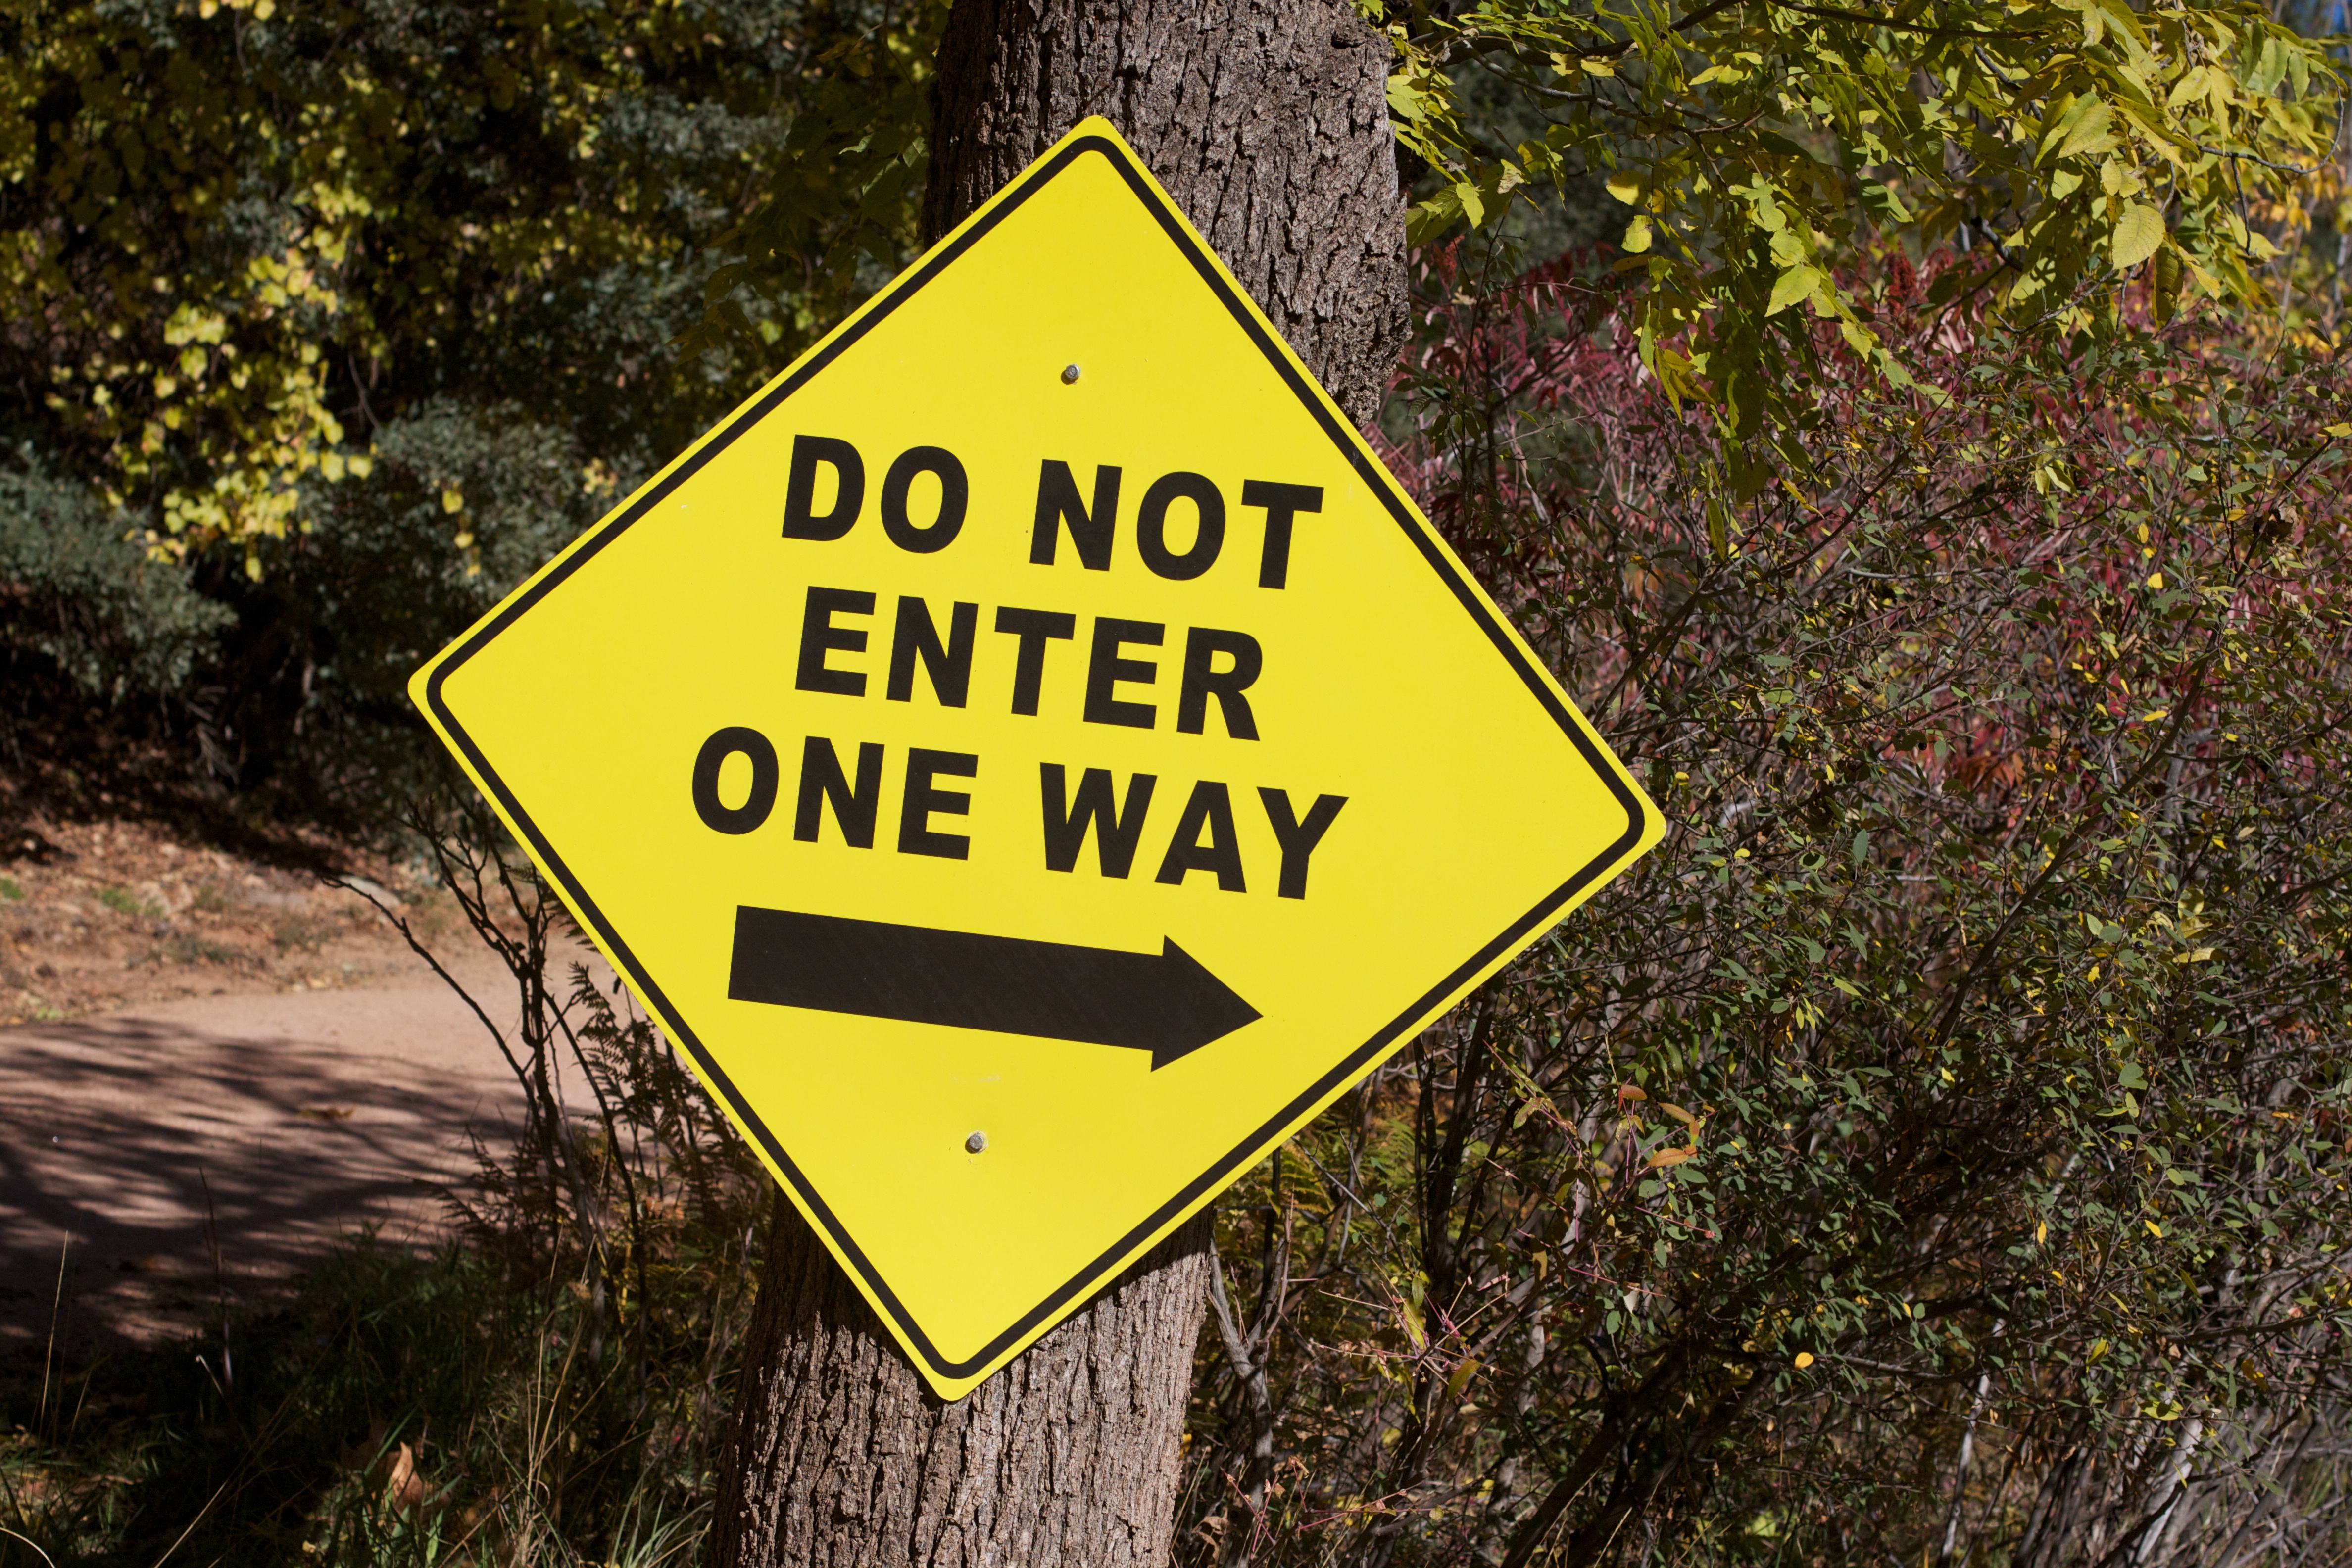
tree, trail, sign, soil, street sign, signage, lane, traffic sign